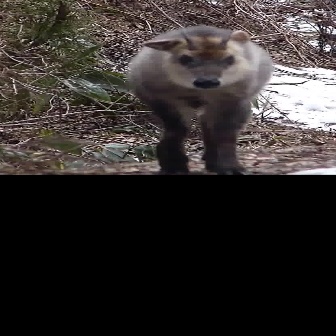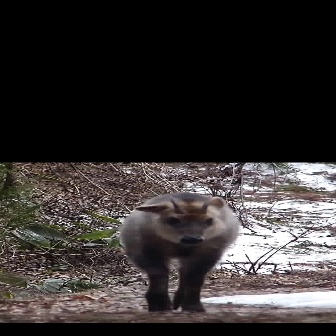
  Please identify the target specified by the bounding box [124,25,273,174] in the first image and locate it in the second image. Return the coordinates in [x_min,y_min,x_max,y_max] format.
Answer: [116,191,239,314]